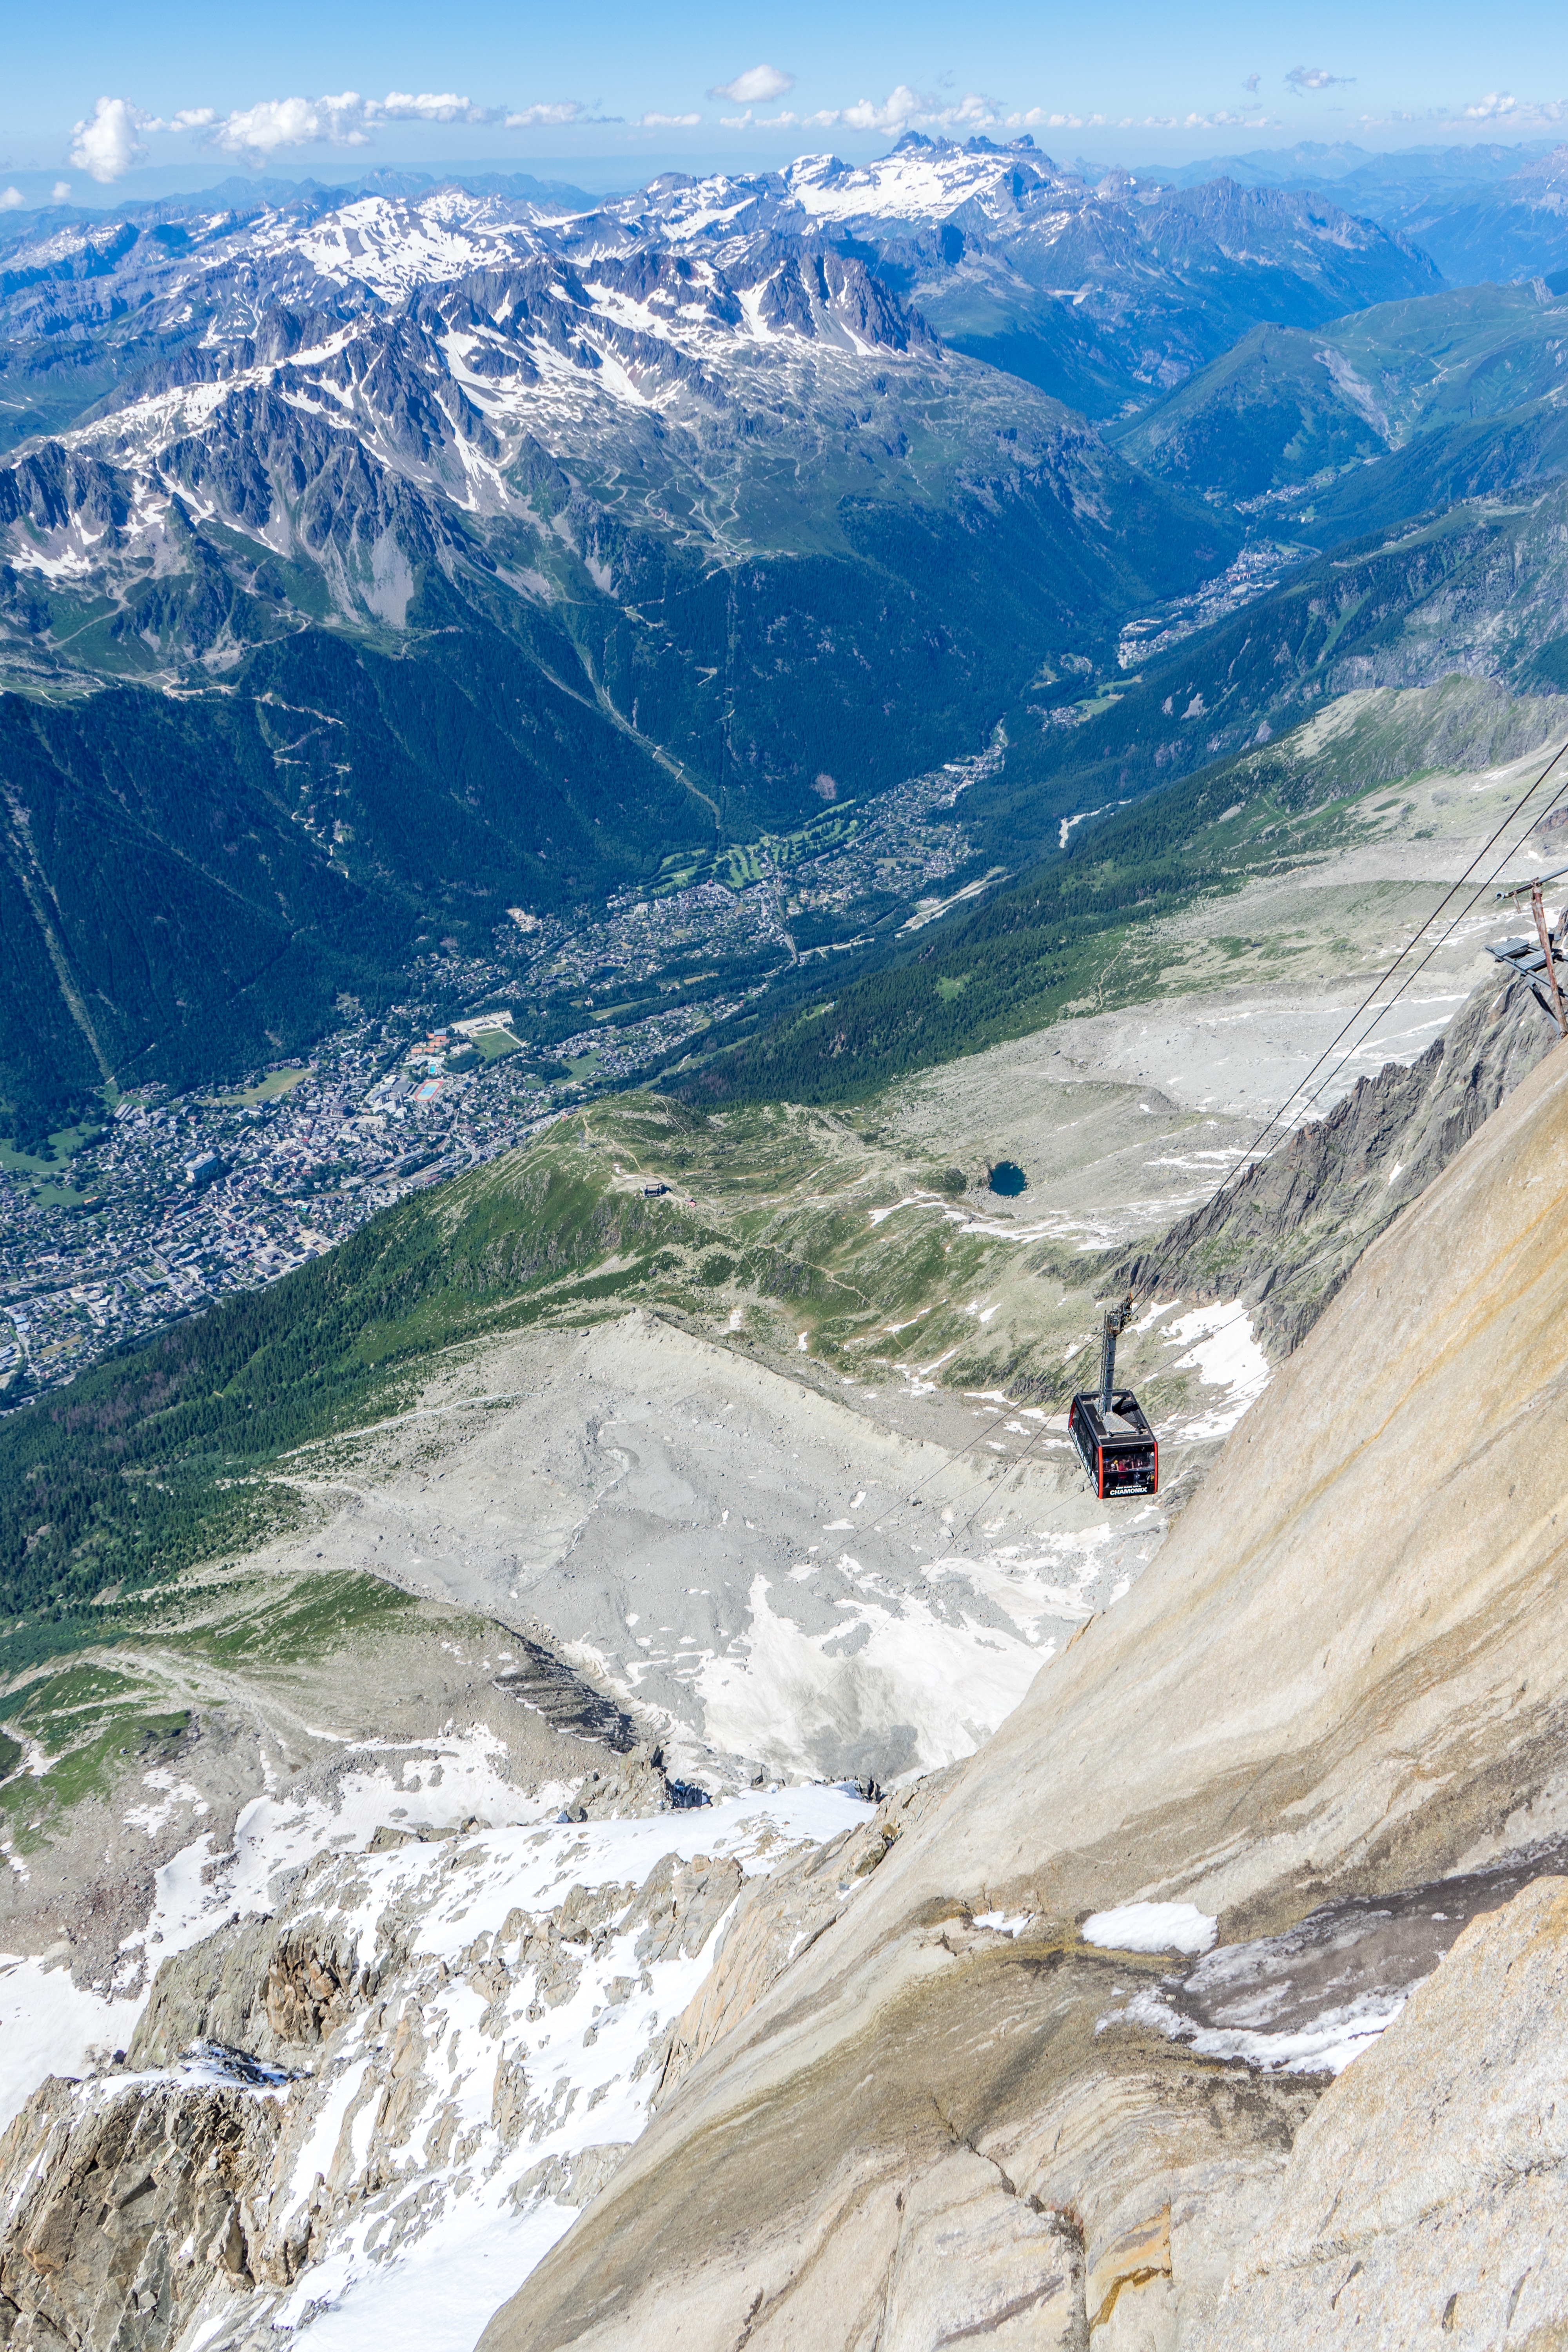
rock, walking, mountain, hiking, adventure, mountain range, extreme sport, cable car, ridge, summit, mountaineering, sports, alps, gondola, cirque, landform, mountain pass, geographical feature, mountainous landforms, glacial landform, geological phenomenon